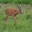
Label: deer